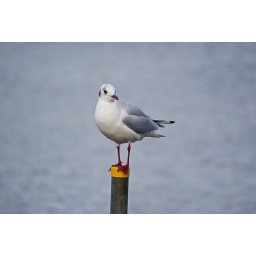
A bird rests on a pole that sticks out of the River Thames in Windsor.